William Vincent Wallace

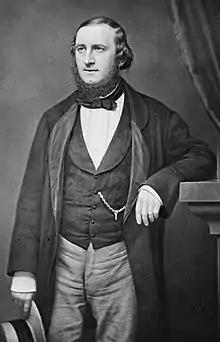
William Vincent Wallace. Portrait by Mathew Brady, New York City, undated (Library of Congress)

William Vincent Wallace (11 March 1812 – 12 October 1865) was an Irish composer and pianist. In his day, he was famous on three continents as a double virtuoso on violin and piano. Nowadays, he is mainly remembered as an opera composer of note, with key works such as "Maritana" (1845) and "Lurline" (1847/60), but he also wrote a large amount of piano music (including some virtuoso pieces) that was much in vogue in the 19th century. His more modest output of songs and ballads, equally wide-ranging in style and difficulty, was also popular in his day, some numbers being associated with famous singers of the time.